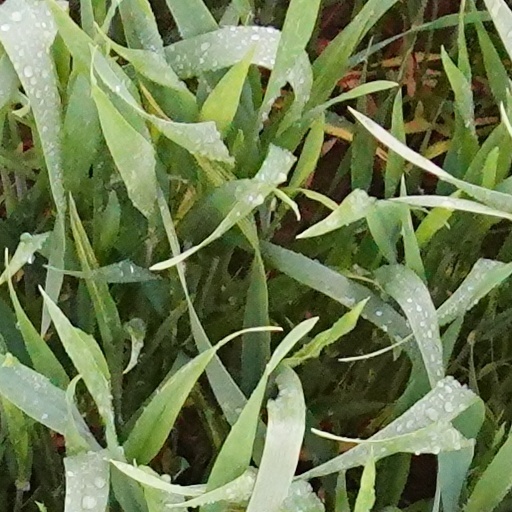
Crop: wheat